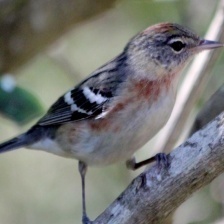
Species: BAY-BREASTED WARBLER
Scientific name: SETOPHAGA CASTANEA